Spearfishing

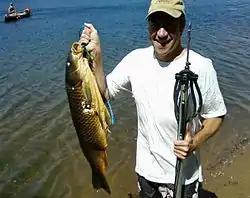
A common carp shot with a band-powered speargun by a diver using snorkelling gear, Minnesota, US

In the aftermath of World War II, as the supply of the necessary raw materials improved and peacetime encouraged the development of public leisure pursuits and international tourism, the pioneers of modern spearfishing began serial production of underwater hunting equipment. Featured at length in Gilpatric's "The Compleat Goggler", expatriate Russian Alec Kramarenko and American Charles Wilen founded their United Service Agency in the southern French city of Nice to manufacture a wide range of spearfishing gear, including diving masks with built-in snorkels enabling swimmers to breathe face down on the surface of the water for long periods while stalking their prey unencumbered by the constant oral presence of a mouthpiece.